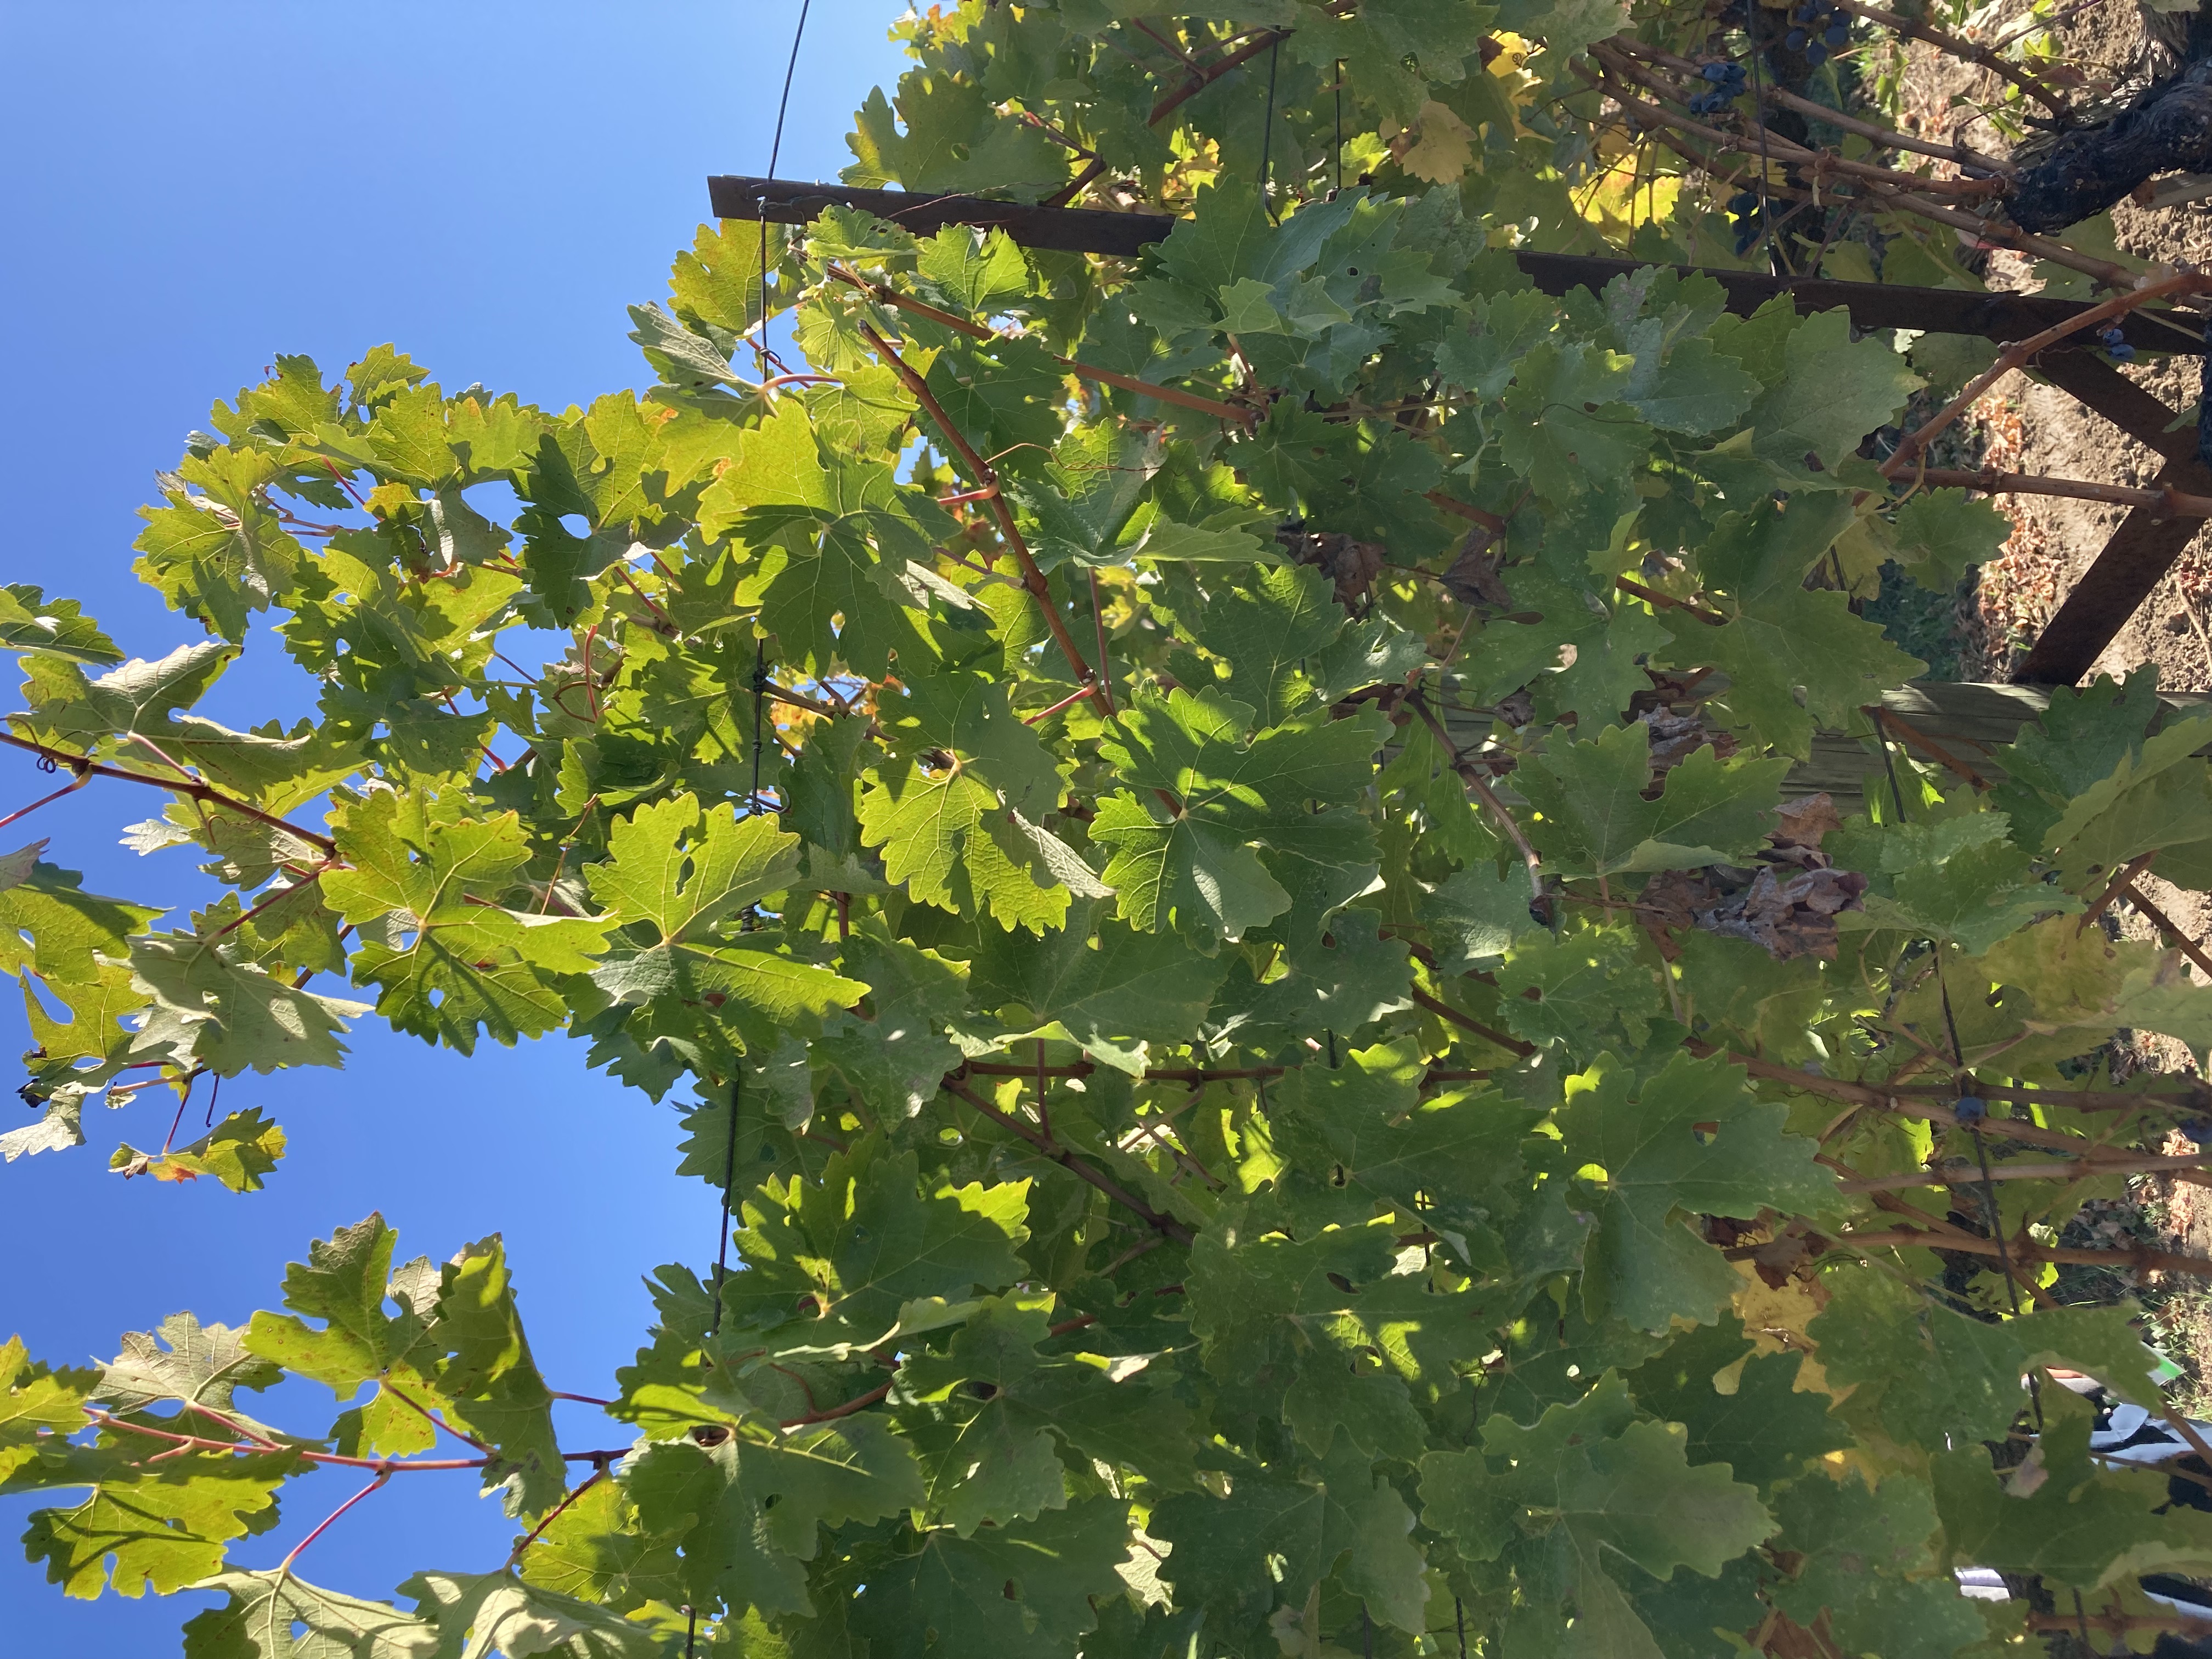
Label: No Virus